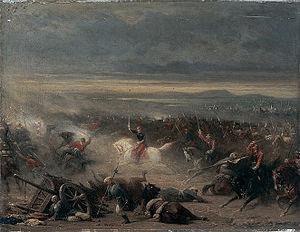
Bataille d'Eupatoria (1854). Huile sur bois. Musée des beaux-arts, Nantes.
L' histoire de la cavalerie française est l'ensemble des faits historiques qui concernent ou impliquent l' « arme » de la cavalerie dans les armées françaises sous les divers régimes politiques et aux diverses périodes qui marquèrent l'histoire militaire de la France.
La bataille d’Eupatoria fut l'engagement militaire le plus important de la guerre de Crimée, pendant l'hiver 1855. Le général russe Stepan Khroulev, voulant éviter une offensive ottomane de grande envergure, décida de s'emparer de leur base à Eupatoria avec 19 000 soldats.
Voici la liste de batailles de l'Histoire de France depuis les raids gaulois en Italie au IVᵉ siècle av. J.-C. menés par le chef gaulois Brennus, jusqu'à aujourd'hui. Elle comprend les plus importantes batailles menées par les différents régimes qui se sont succédé et qui ont fait l'histoire militaire de la France.